Ricky Stenhouse Jr.

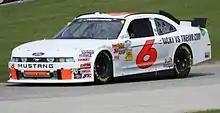
2011 Nationwide championship car at Road America

On May 22, 2011, Stenhouse held off charges from Carl Edwards and Brad Keselowski for the final 18 laps to claim his first win in the John Deere Dealers 250 at Iowa Speedway, his 51st start in the Nationwide Series.